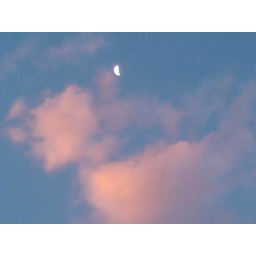
Moon in a beautiful pink sky